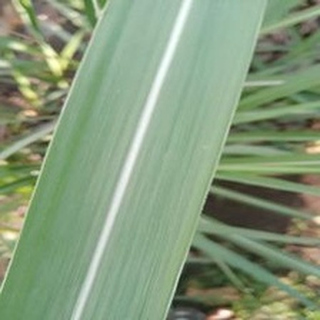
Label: healthy_sugarcane